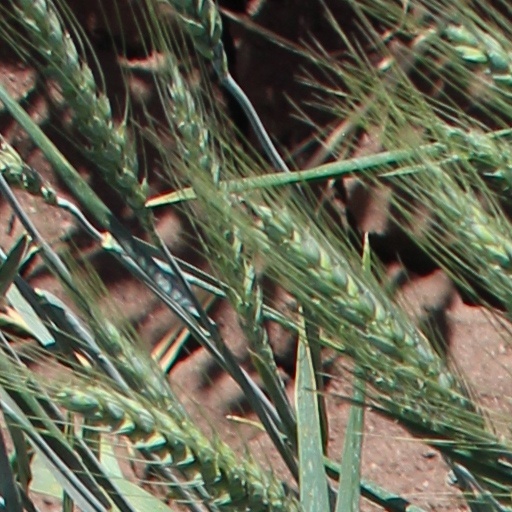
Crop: wheat